Pit Crew Panic!

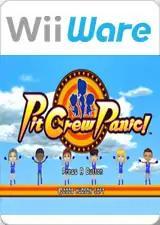

Pit Crew Panic! is a WiiWare game by Hudson Soft. It was released in North America on December 1, 2008, in Europe on December 5, 2008, and in Japan on December 2, 2008.